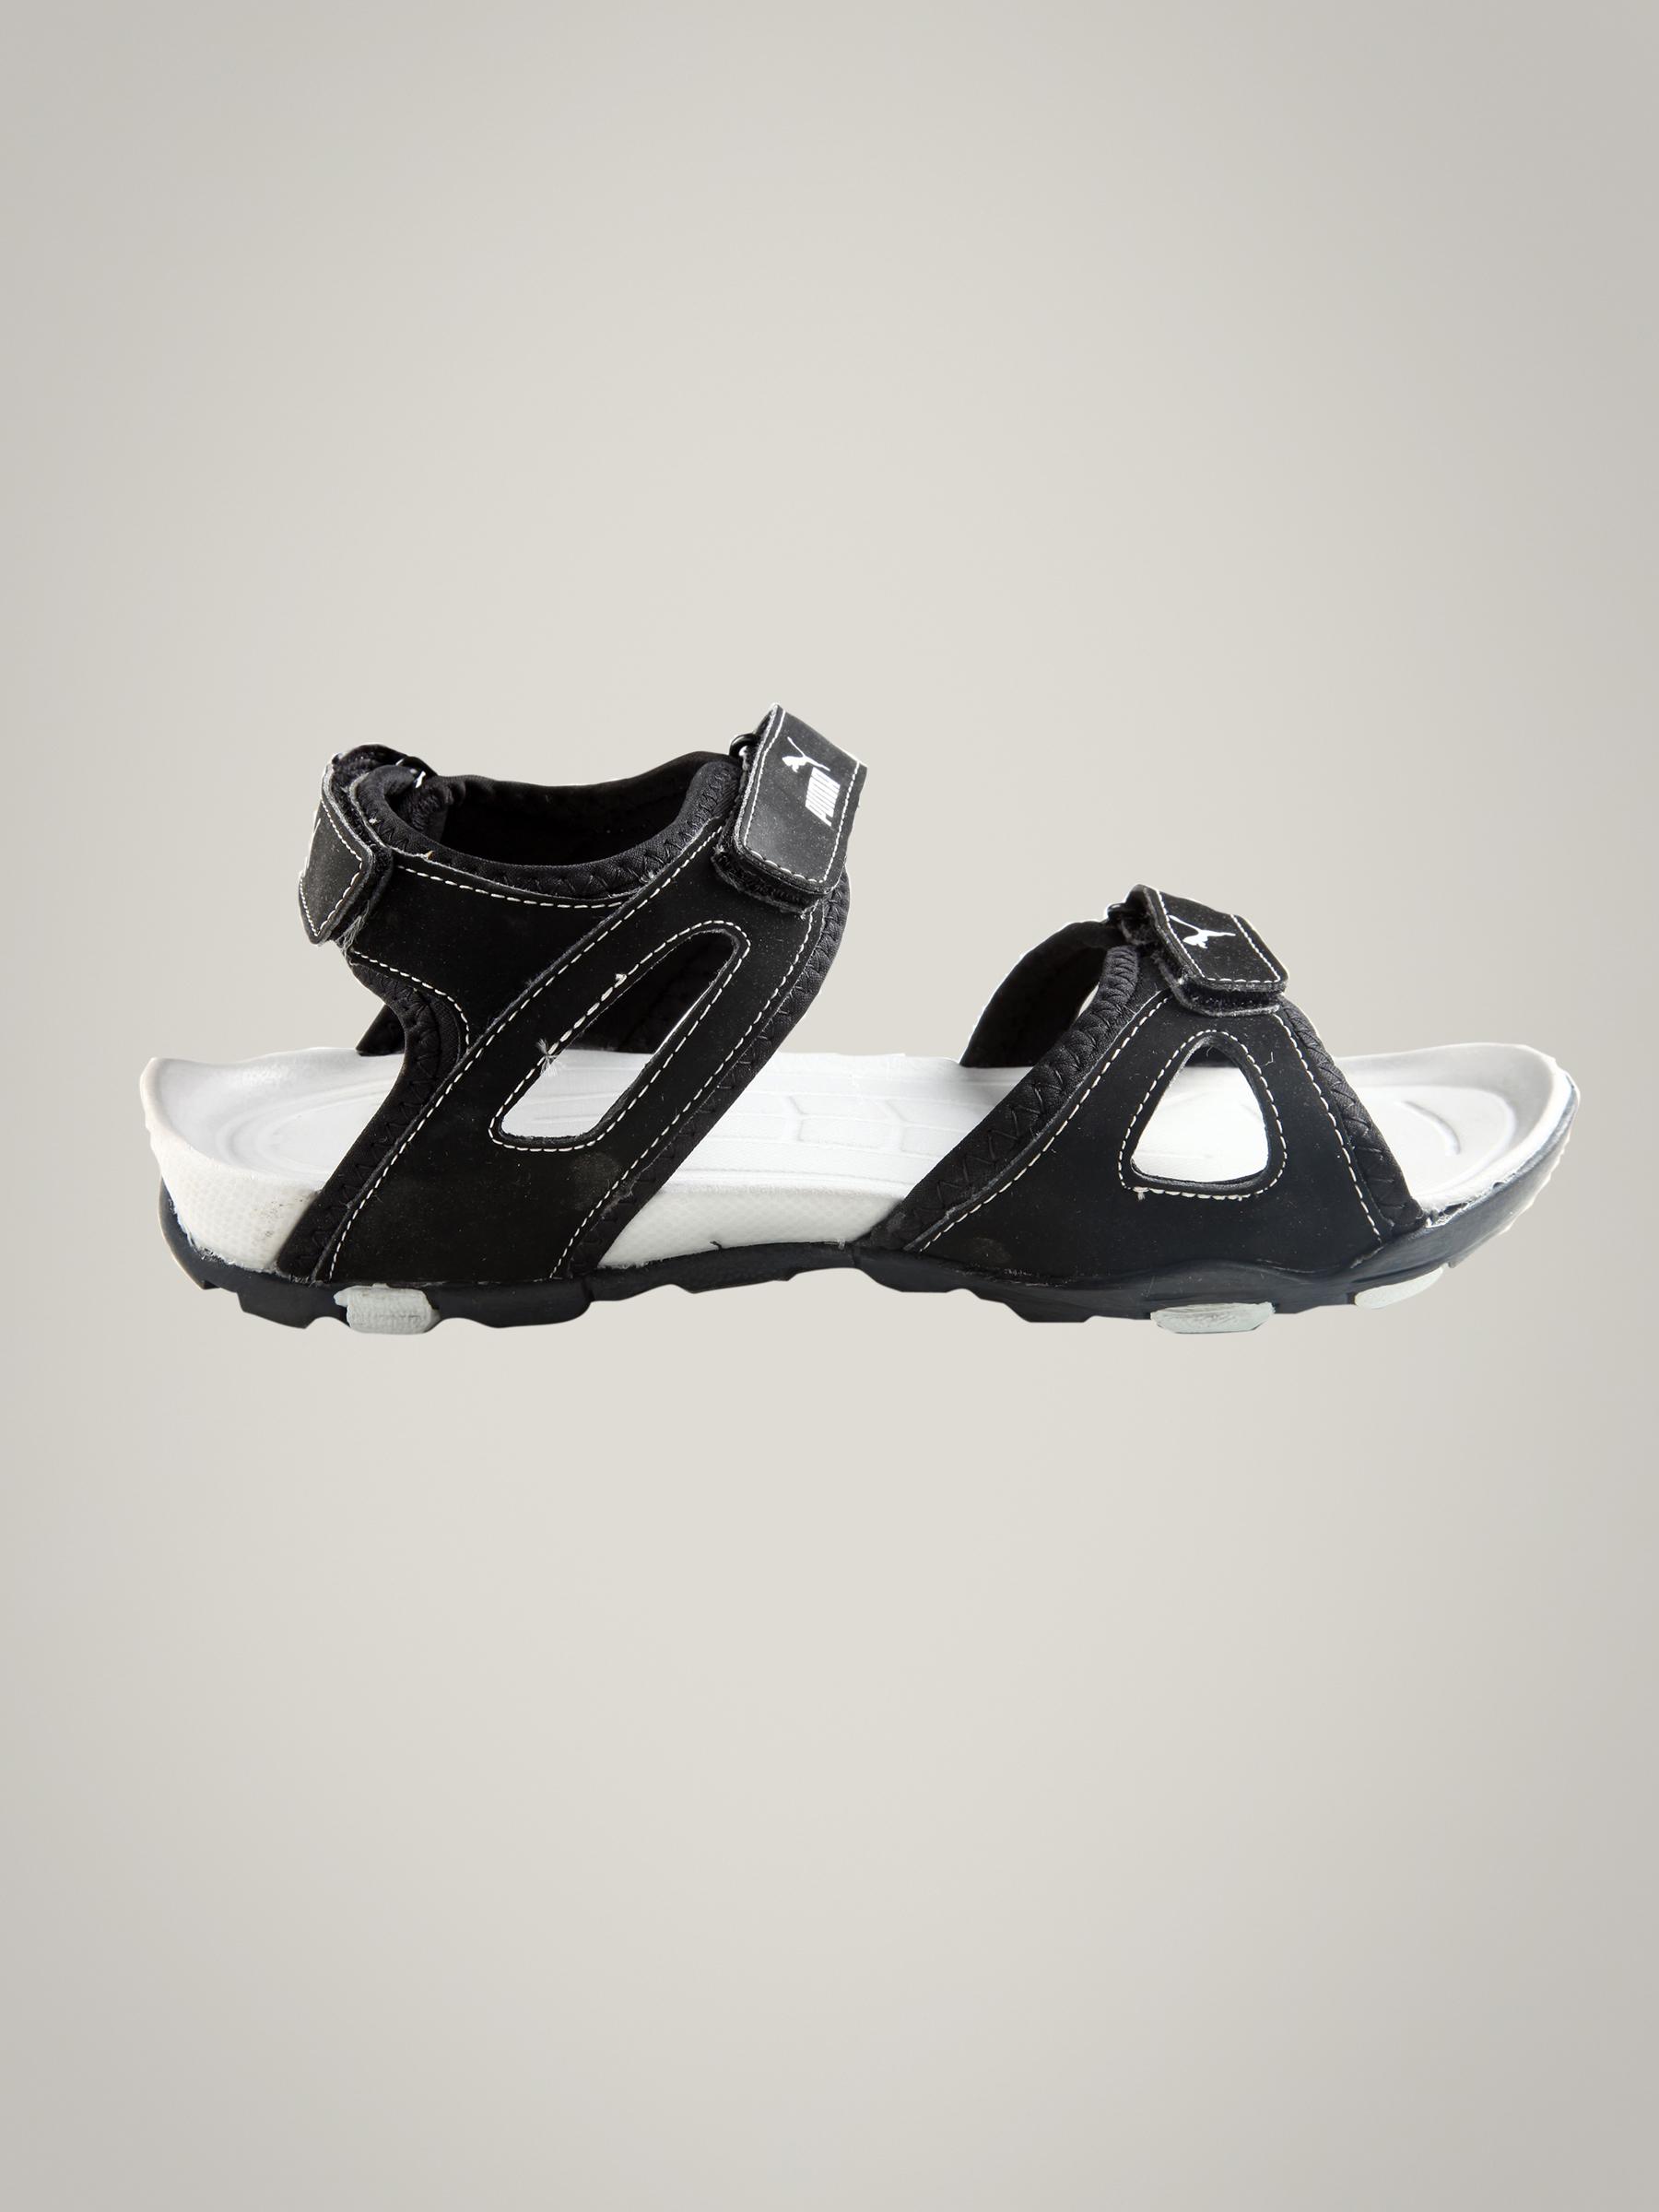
Puma Men Trek Black Sandal
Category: Footwear / Sandal / Sandals
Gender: Men
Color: Black
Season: Fall 2010
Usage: Sports